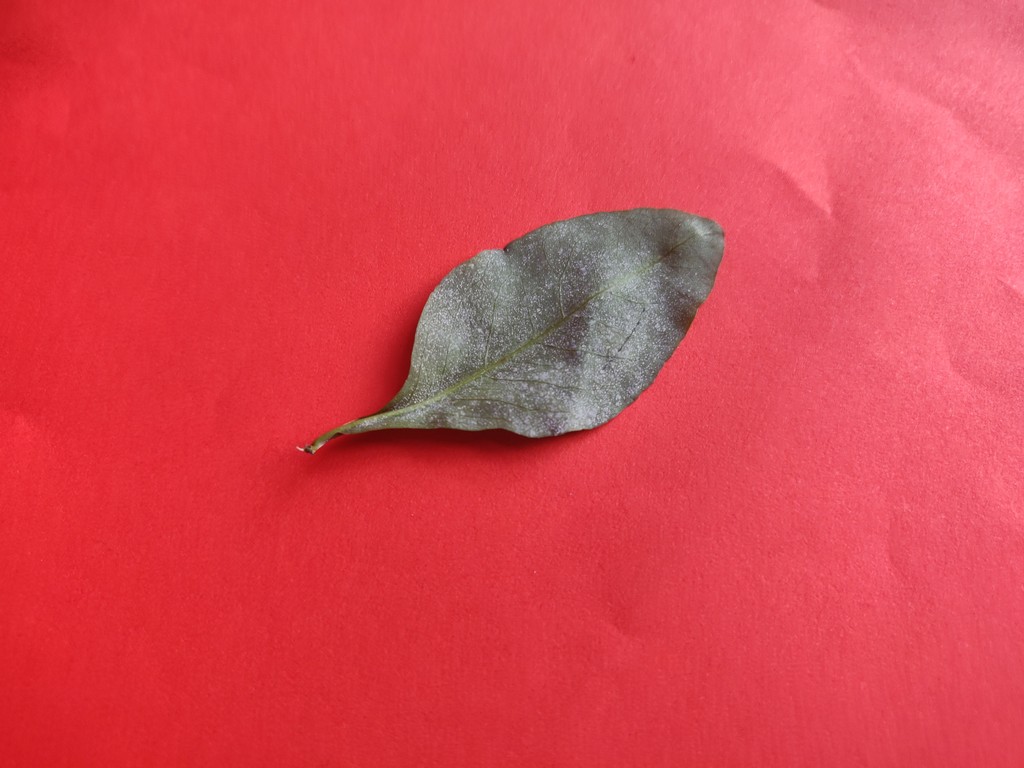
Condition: Unhealthy
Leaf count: single
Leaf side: back